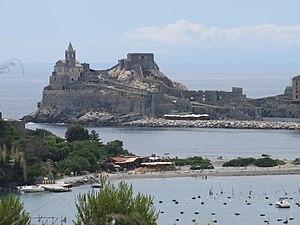
Plage de l'île de Palmaria et Porto Venere dans le fond (Ligurie, Italie).